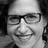
Emotion: happy